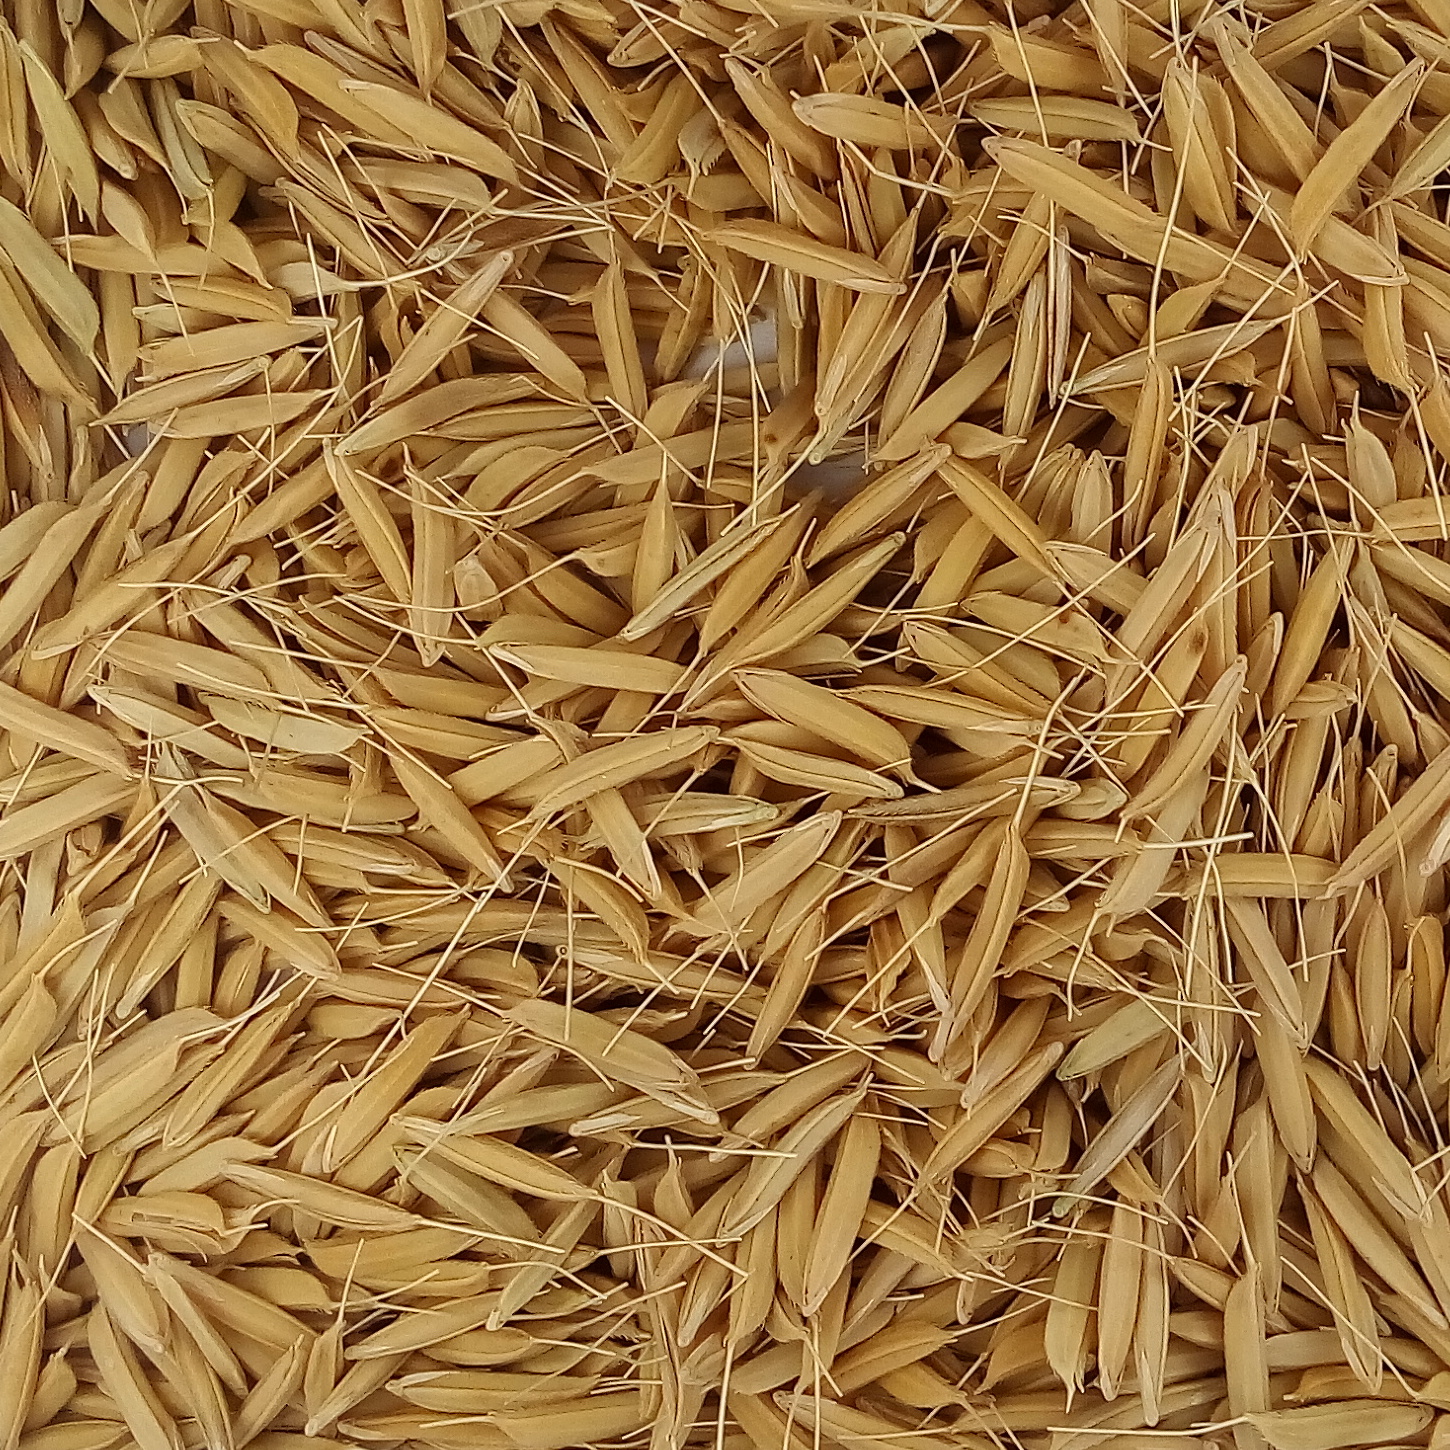
Rice seed variety: PB1